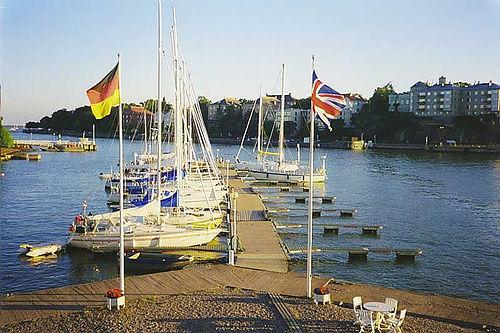
Weather: sun or clear